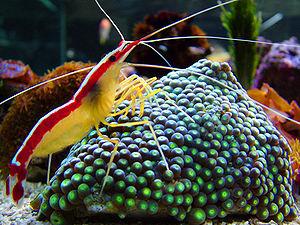
Hippolytidae est une famille de crevettes du groupe des Alpheoidea.